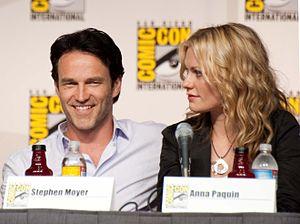
Anna Paquin [ˈænə ˈpækwɪn], née le 24 juillet 1982 à Winnipeg, est une actrice et productrice canado-néo-zélandaise.